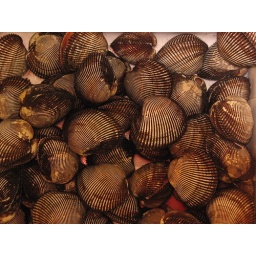
Shellfish on sale at Tsukiji fish market in Tokyo